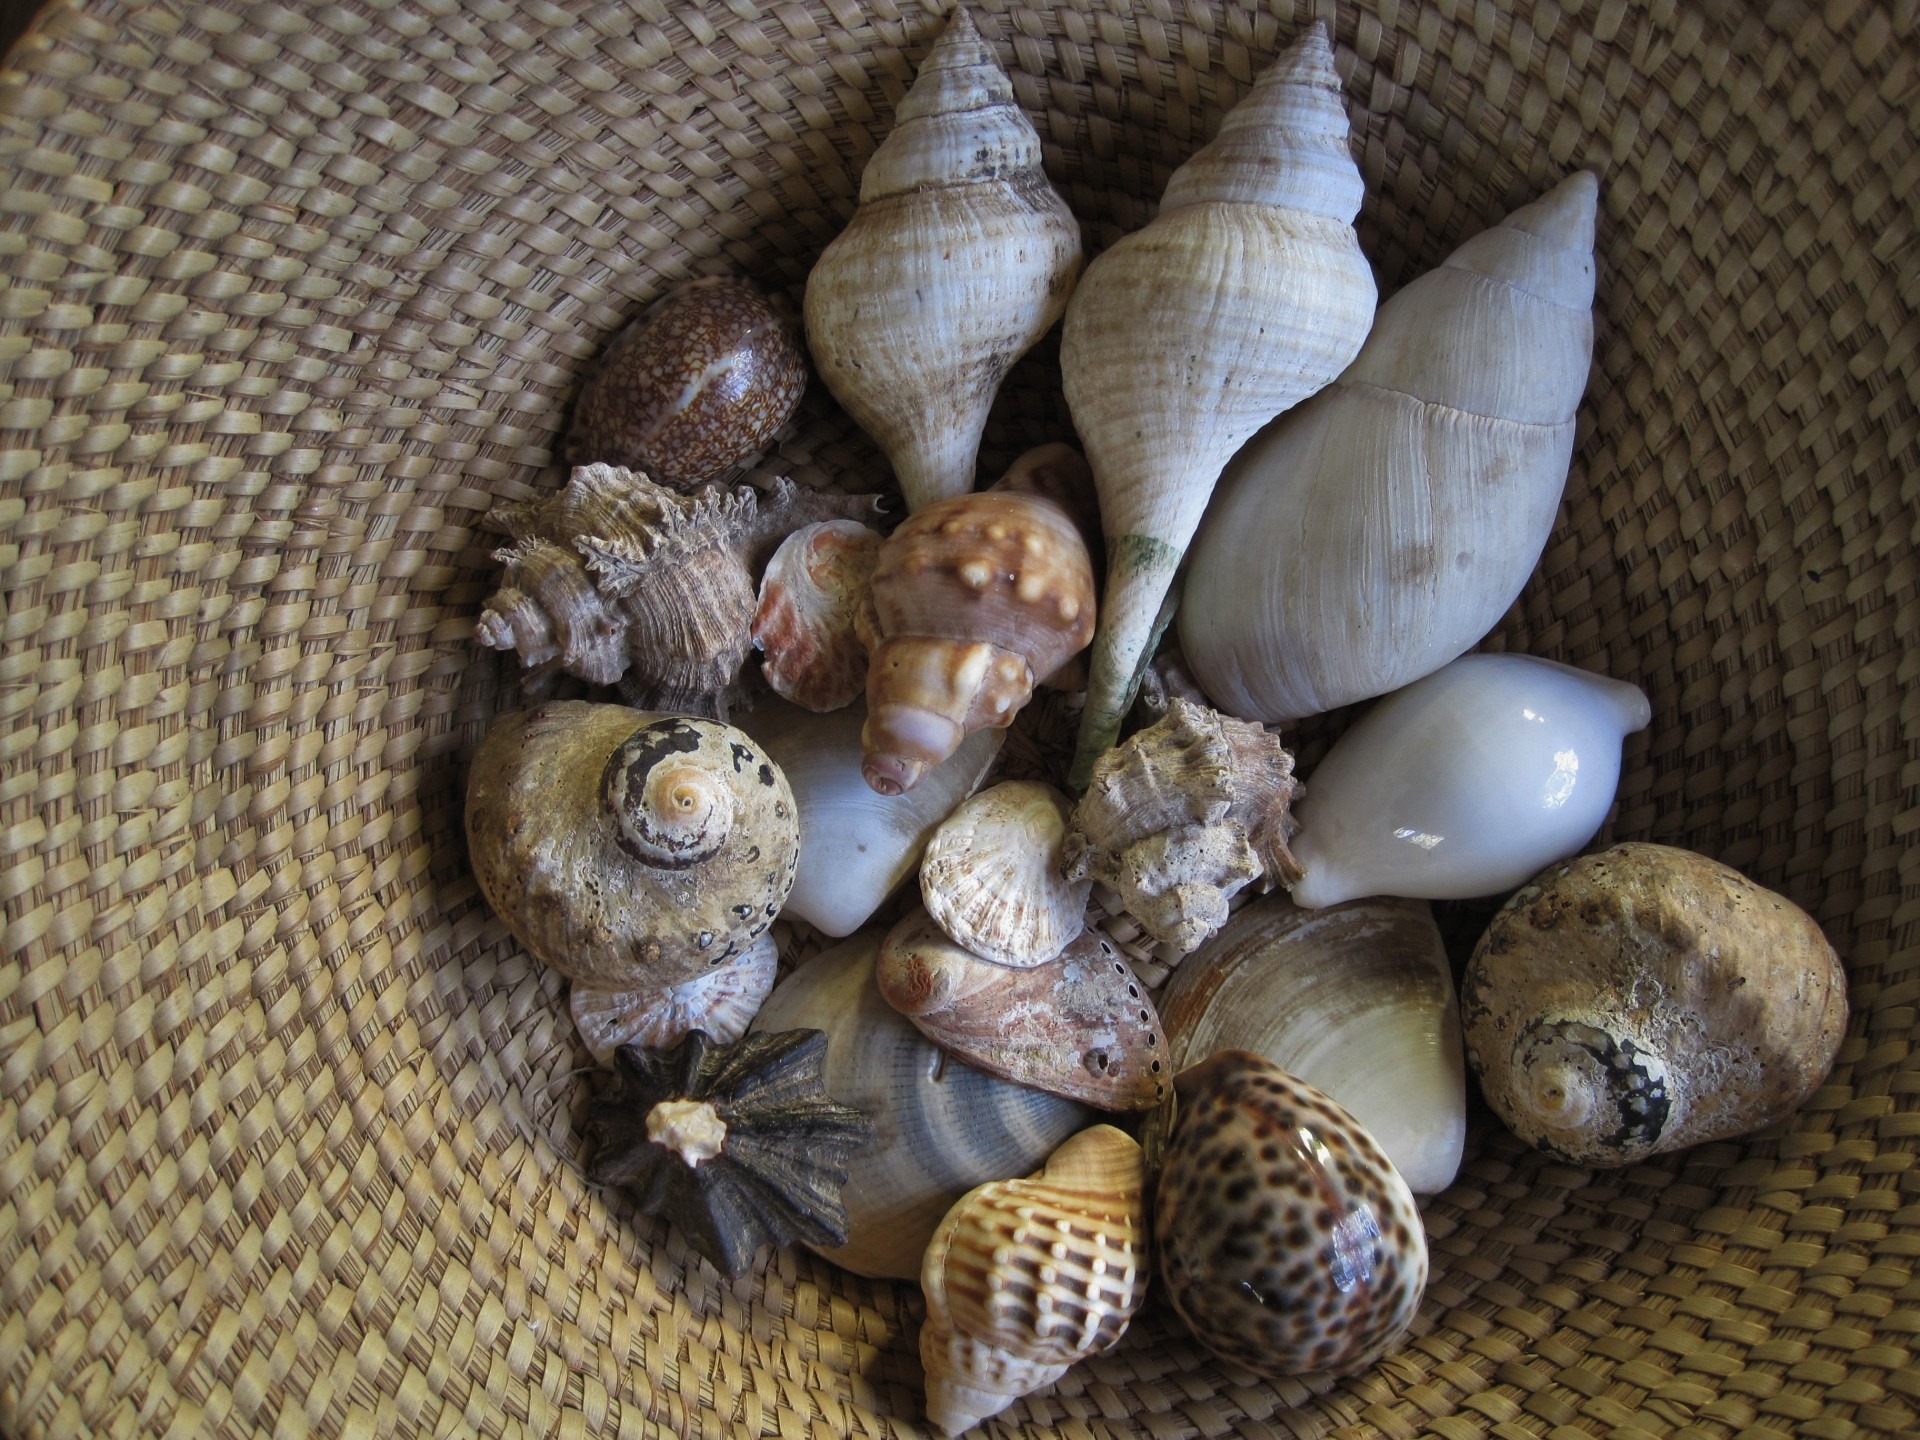
sharp, food, collection, produce, natural, seafood, rough, basket, material, invertebrate, seashell, clam, marine life, conch, seashells, structures, snail, bright, layers, hard, cockle, shapes, formations, escargot, molluscs, outer, solid, protective, sea snail, clams oysters mussels and scallops, snails and slugs